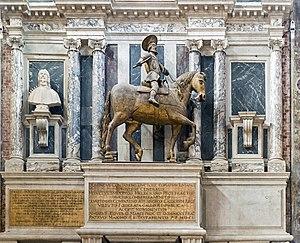
Santo Stefano Protomartire est une église catholique de Venise, en Italie, dédiée à Saint Étienne.
Cet article recense les statues équestres en Italie.